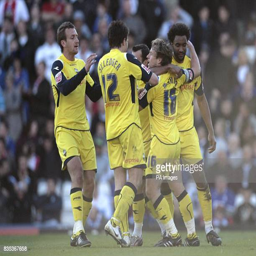
author is congratulated by his team mates after scoring the equaliser